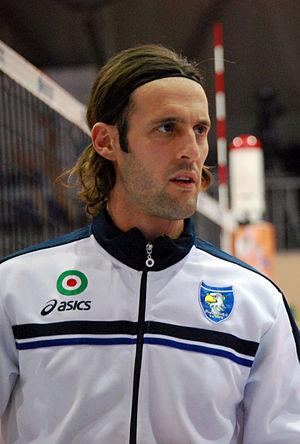
Giuseppe Patriarca est un joueur italien de volley-ball. Il mesure 1,98 m et joue réceptionneur-attaquant.